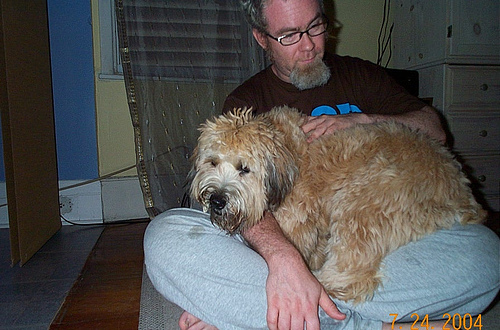
Animal: dog
Breed: wheaten_terrier